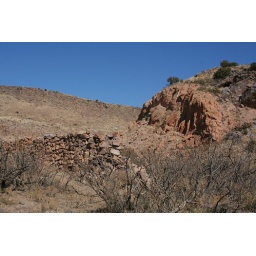
A wall of rocks in the desert.